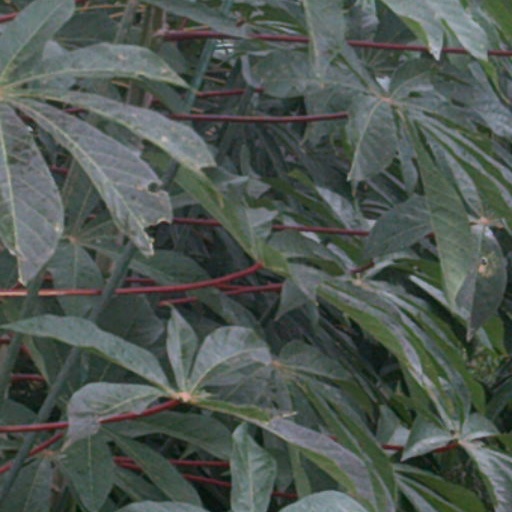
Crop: cassava